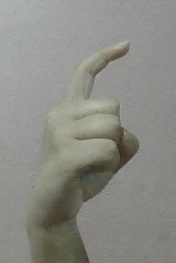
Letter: ra